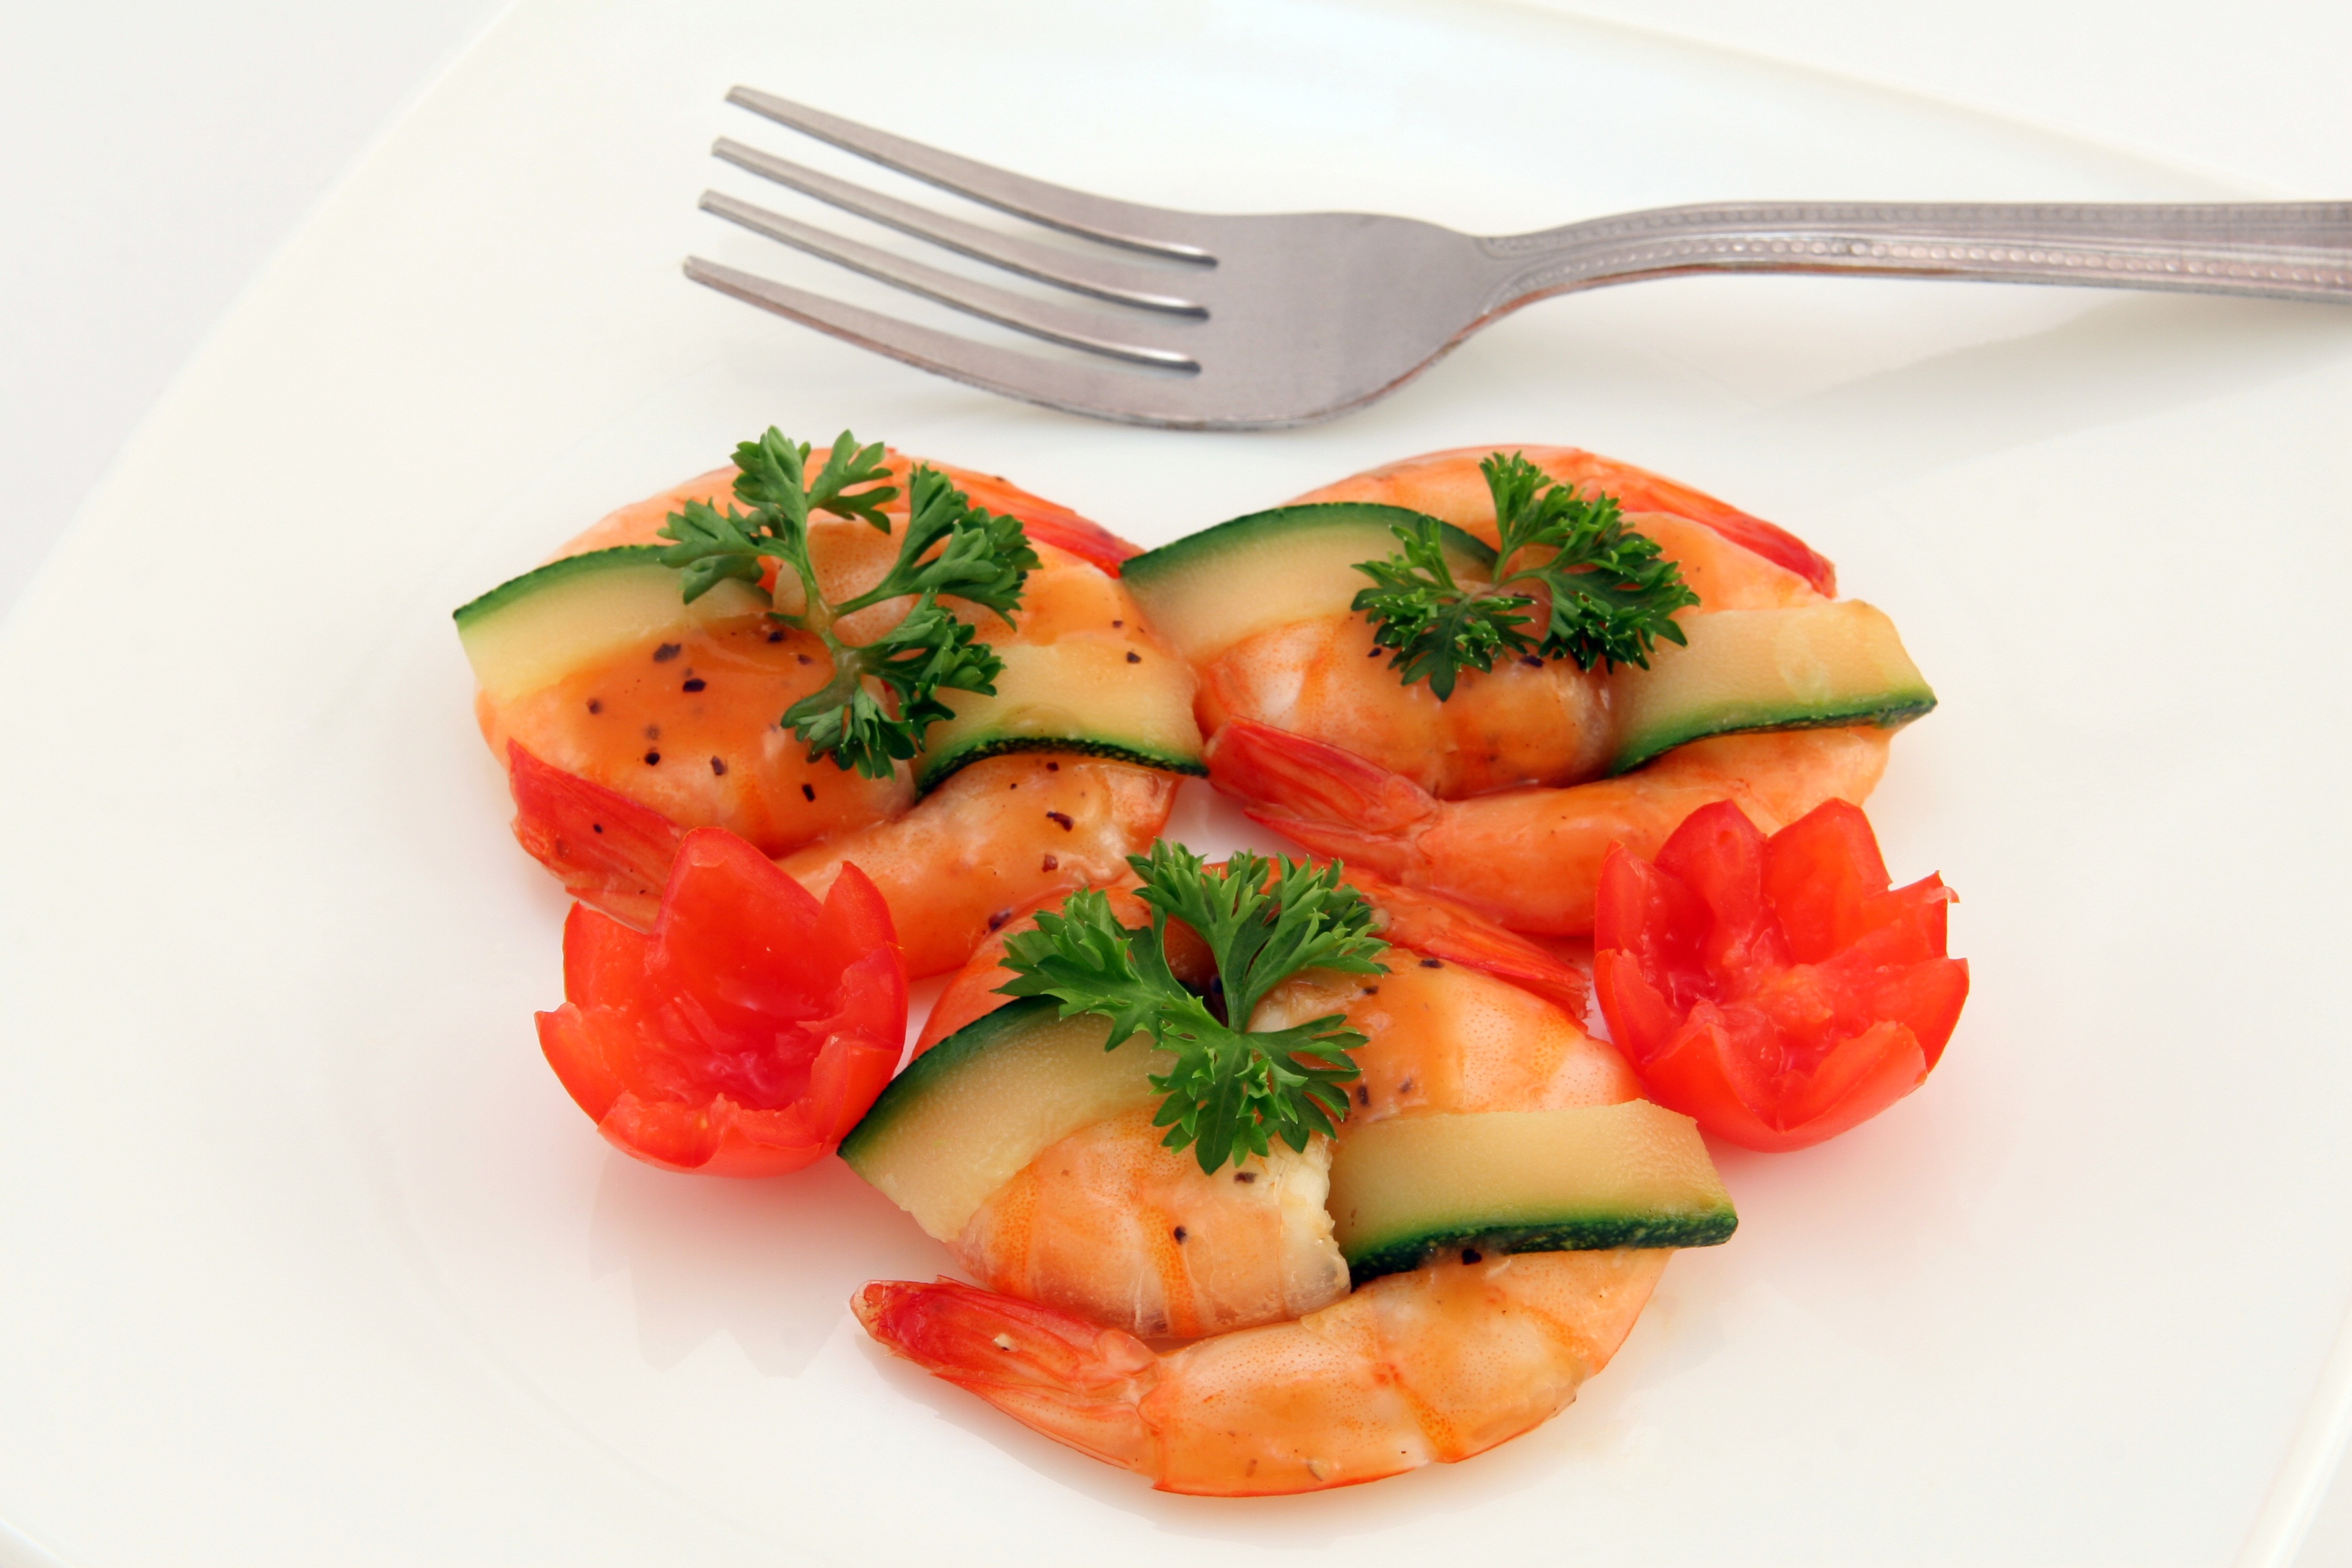
sea, fork, restaurant, dish, meal, food, chinese, culinary, produce, vegetable, macro, natural, seafood, weight, fish, closeup, gourmet, healthy, lunch, cuisine, delicious, health, cookery, tomato, calories, sushi, cooked, garnish, king, japanese, tiger, vegetables, dinner, salmon, good, shrimps, slim, loss, catering, diet, broiled, prawns, copy space, protein, flowering plant, slimming, cholesterol, appetite, nourishing, hors d oeuvre, smoked salmon, land plant, cellulite, shallow dof, wholesome